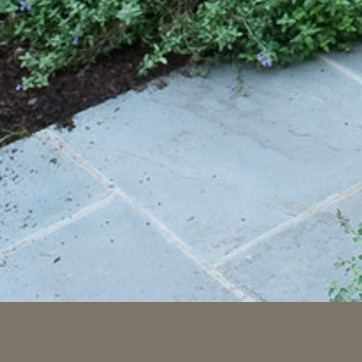
Material: tile